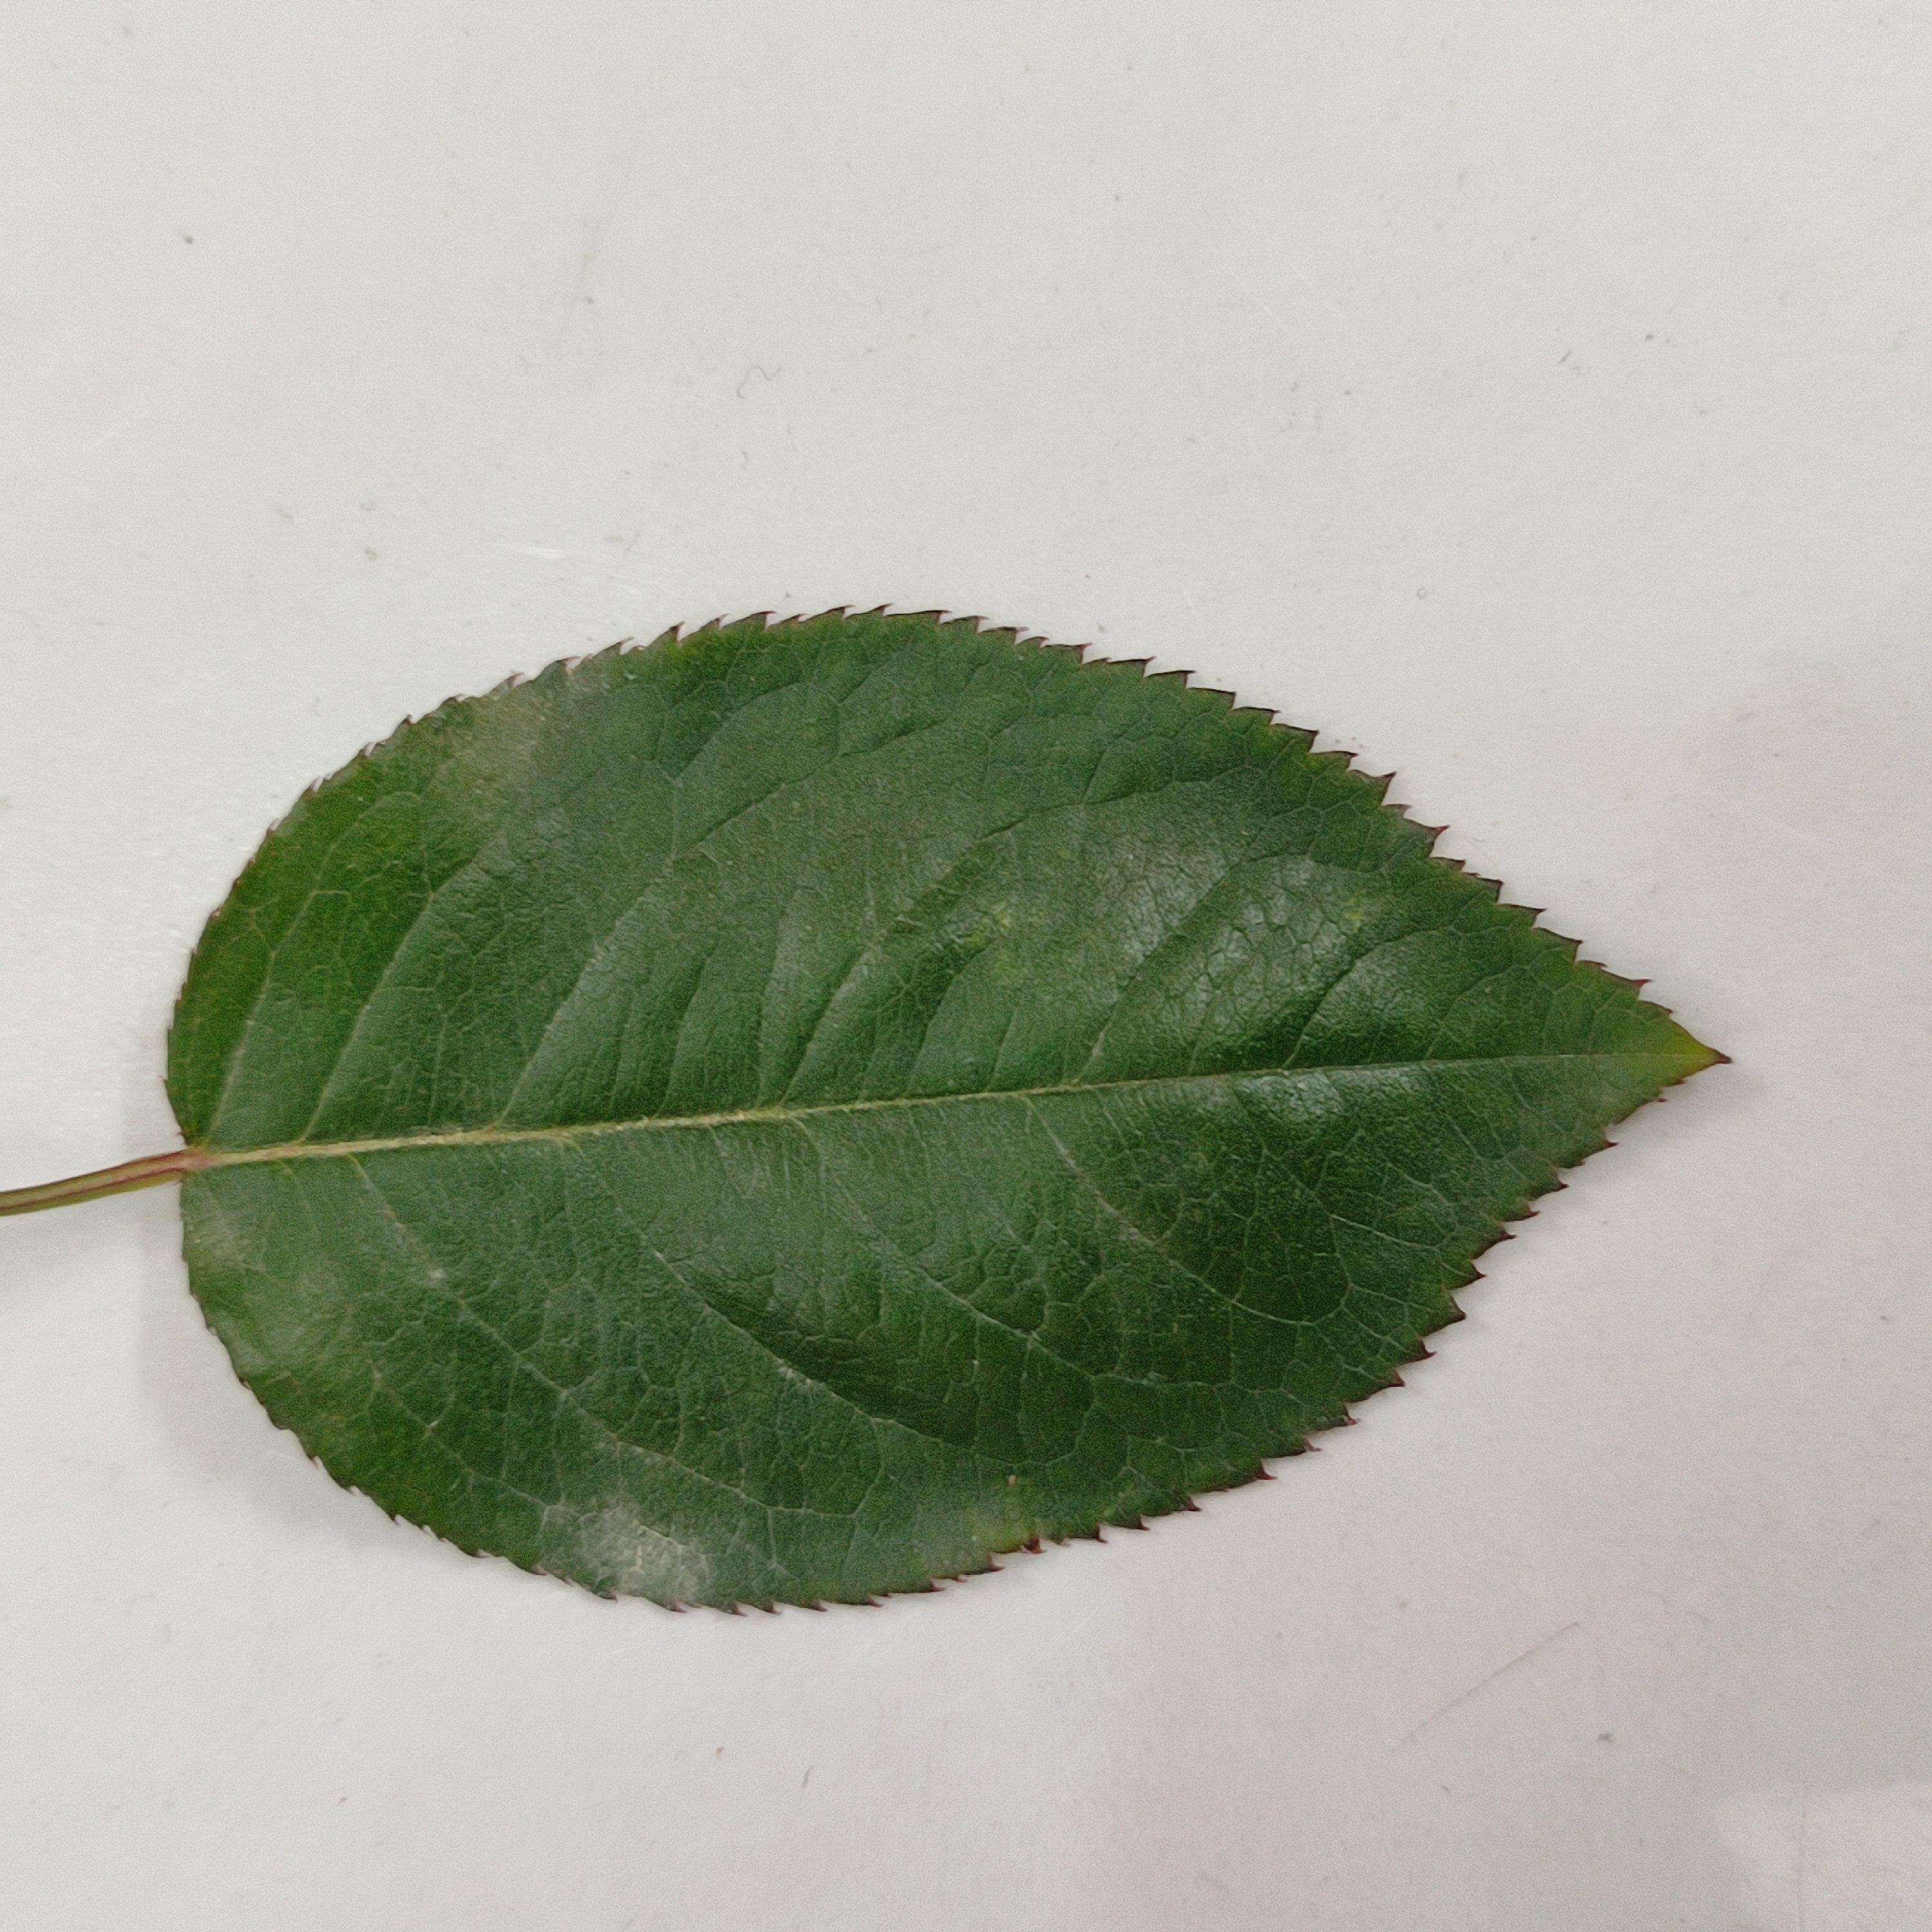
Label: Healthy Leaf